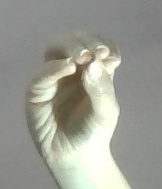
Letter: ha